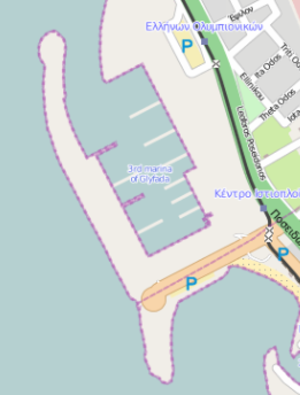
Agios Kosmas Olympic Sailing Centre
Kort over området
Agios Kosmas Olympic Sailing Centre var der, hvor sejlsportaktiviteterne foregik under Sommer-OL 2004 i Athen, Grækenland. Centeret var placeret ca. 4 mil væk fra indre Athen, langs kysten. Det blev officielt åbnet d. 2. august 2002, et par uger før olympiaden. Dog var der på stadionet både testarrangementer i 2002 og i 2003. Det har en kapacitet på 1.600.